Wangjiadun station

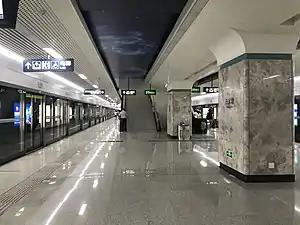

Wangjiadun Station, is a station on Line 8 of the Wuhan Metro. It entered revenue service on December 26, 2017. It is located in Hongshan District.